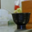
Label: bowl